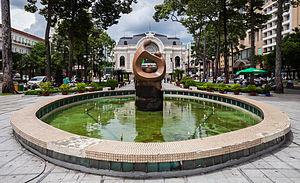
La place Lam Son est une place située dans le 1er arrondissement au centre de Hô-Chi-Minh-Ville au Vietnam.